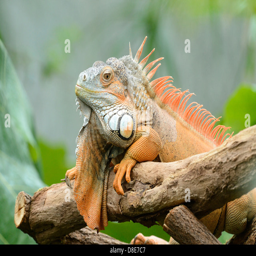
biological species lying on a branch